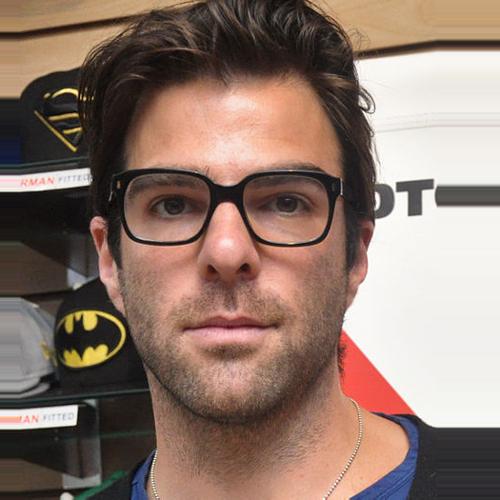
Age: 33